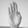
ASL letter: B